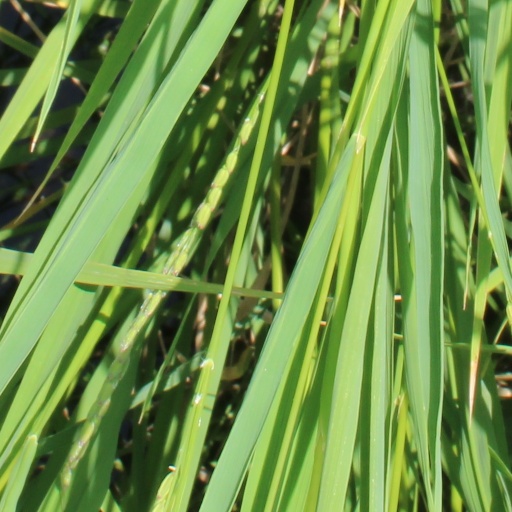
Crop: rice